Genome project

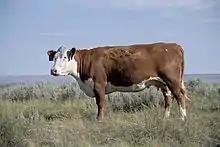
L1 Dominette 01449, the Hereford who serves as the subject of the Bovine Genome Project

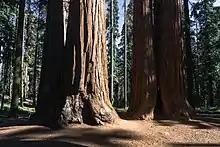
The Giant Sequoia genome sequence was extracted from a single fertilized seed harvested from a 1,360-year-old tree in Sequoia/Kings Canyon National Park.

Many organisms have genome projects that have either been completed or will be completed shortly, including: